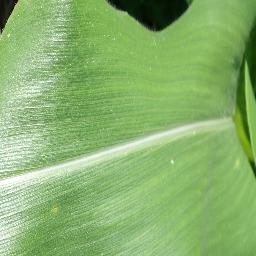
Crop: corn
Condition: (maize)_healthy